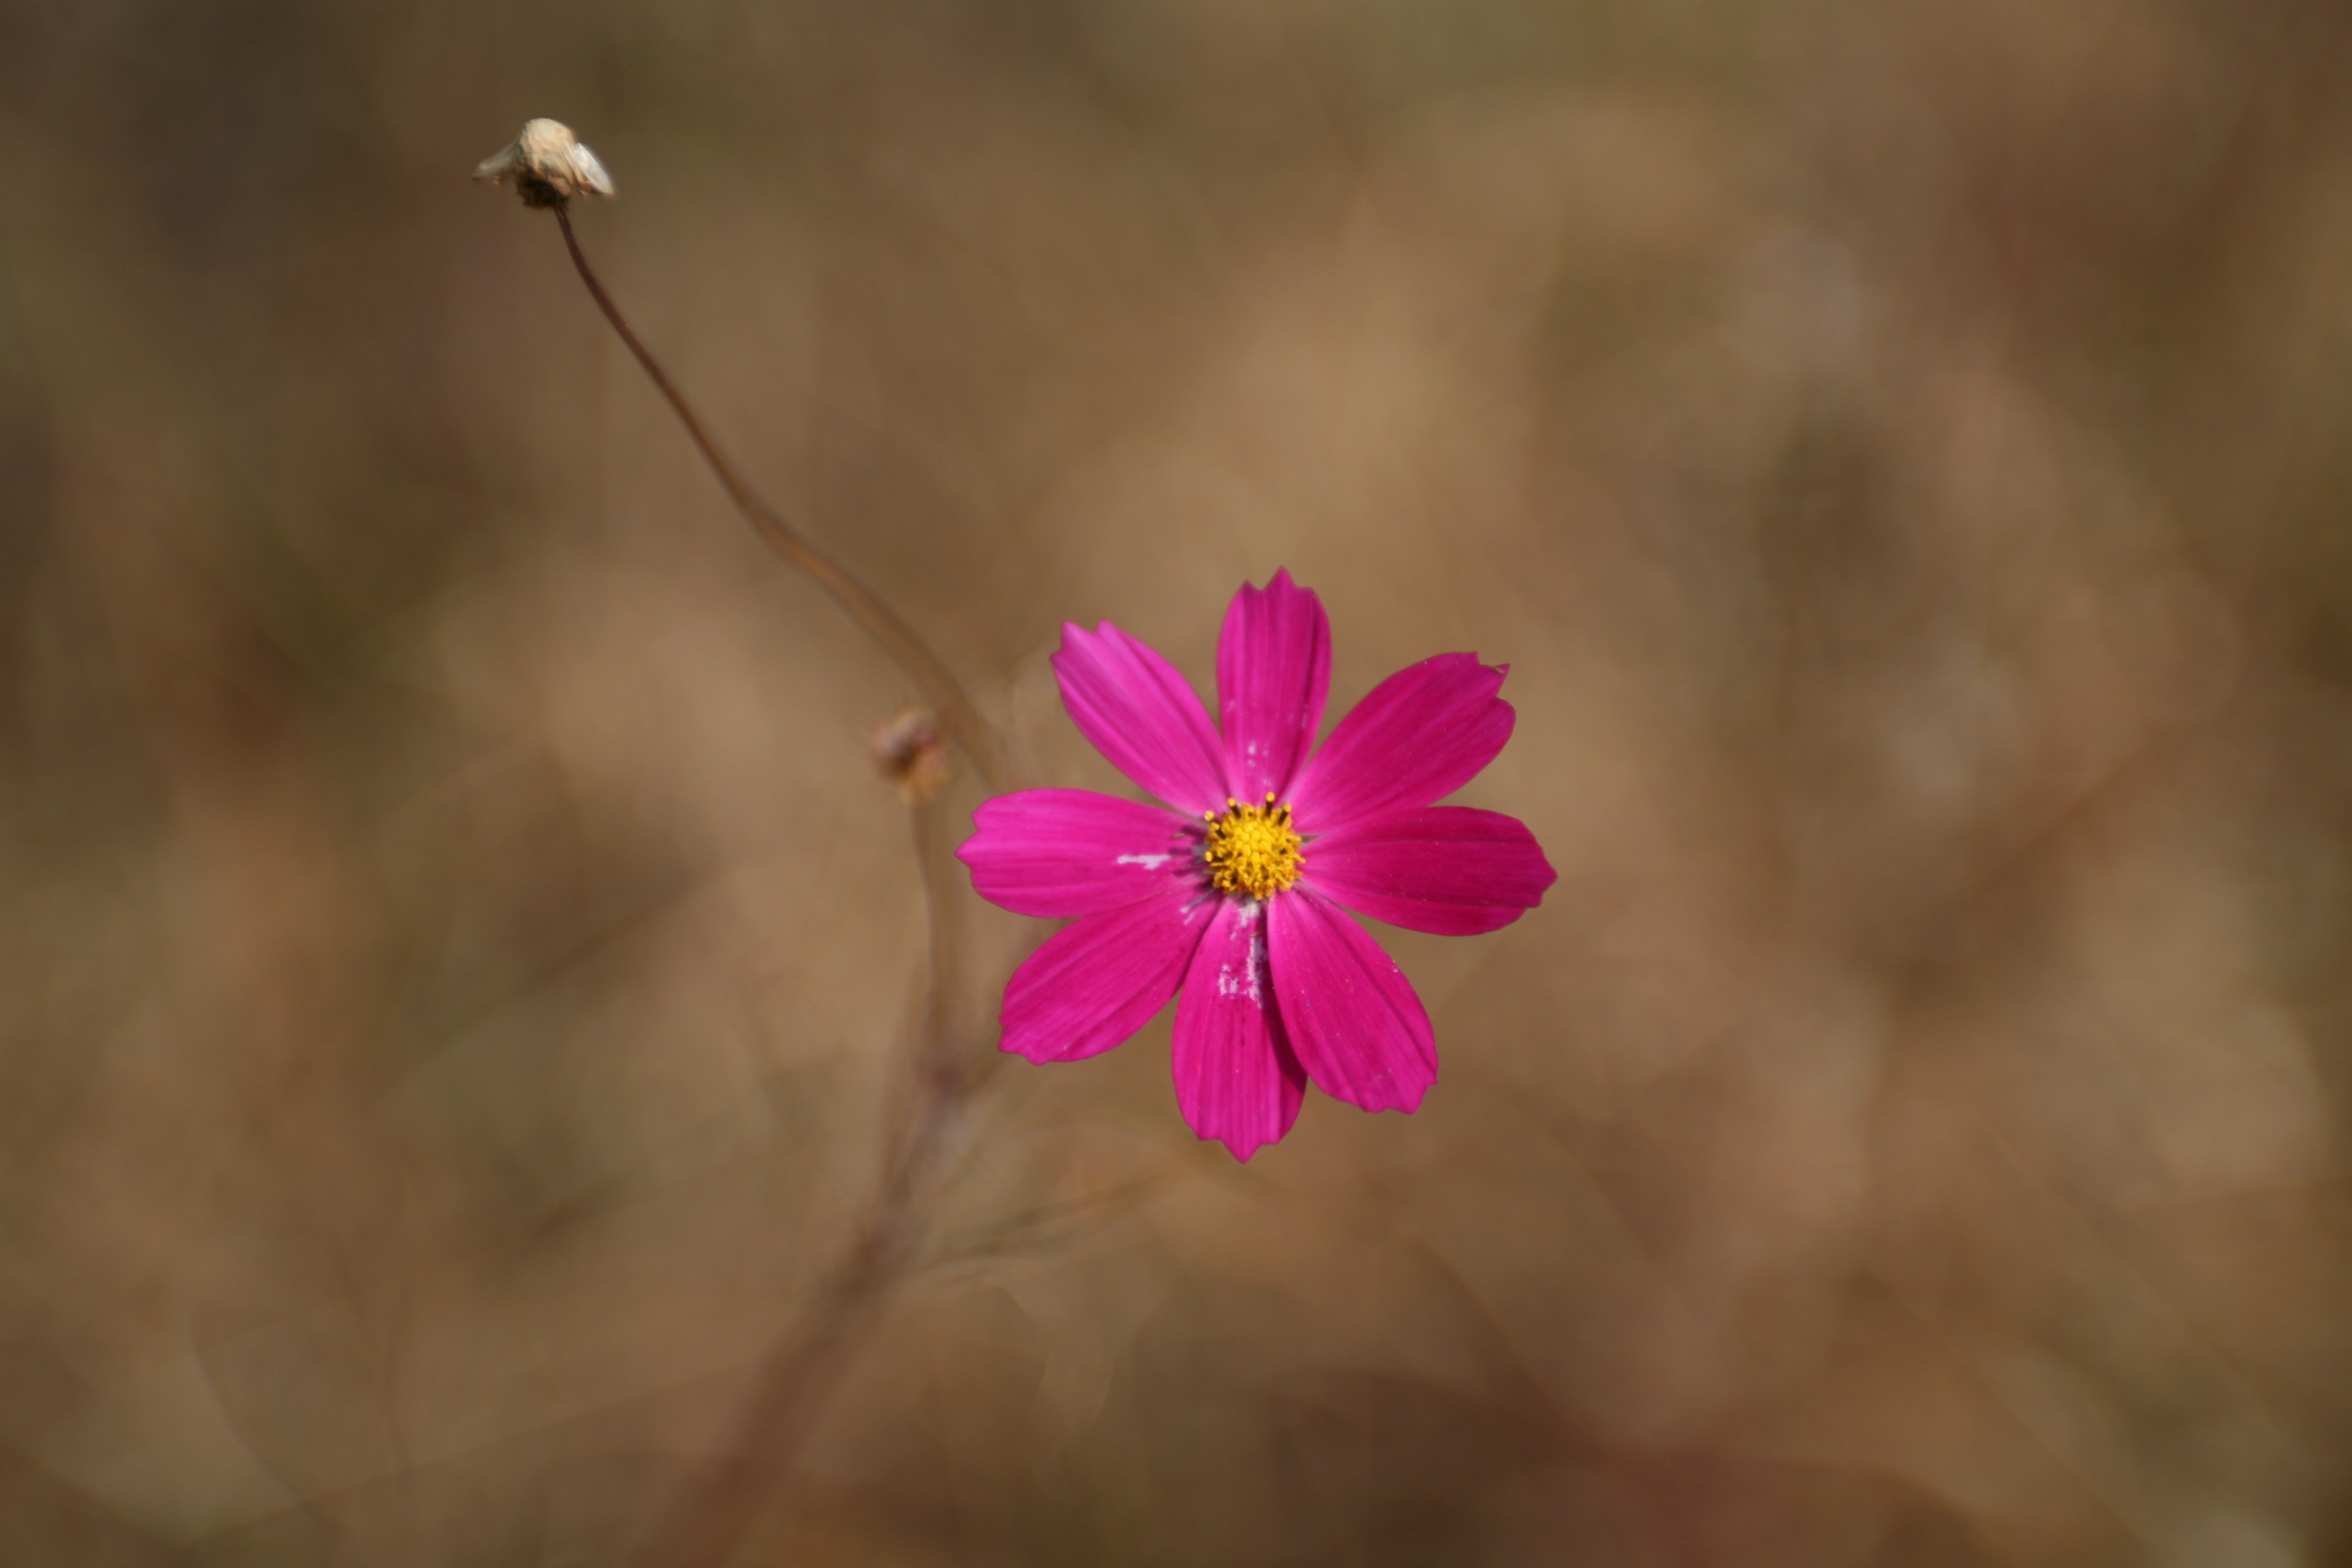
landscape, nature, blossom, plant, photography, cosmos, flower, petal, autumn, pink, flora, plants, wildflower, flowers, close up, purple flowers, flower garden, macro photography, pink flowers, tabitha, gil, flowering plant, daisy family, cosmos field, plant stem, land plant, garden cosmos, pine mushrooms